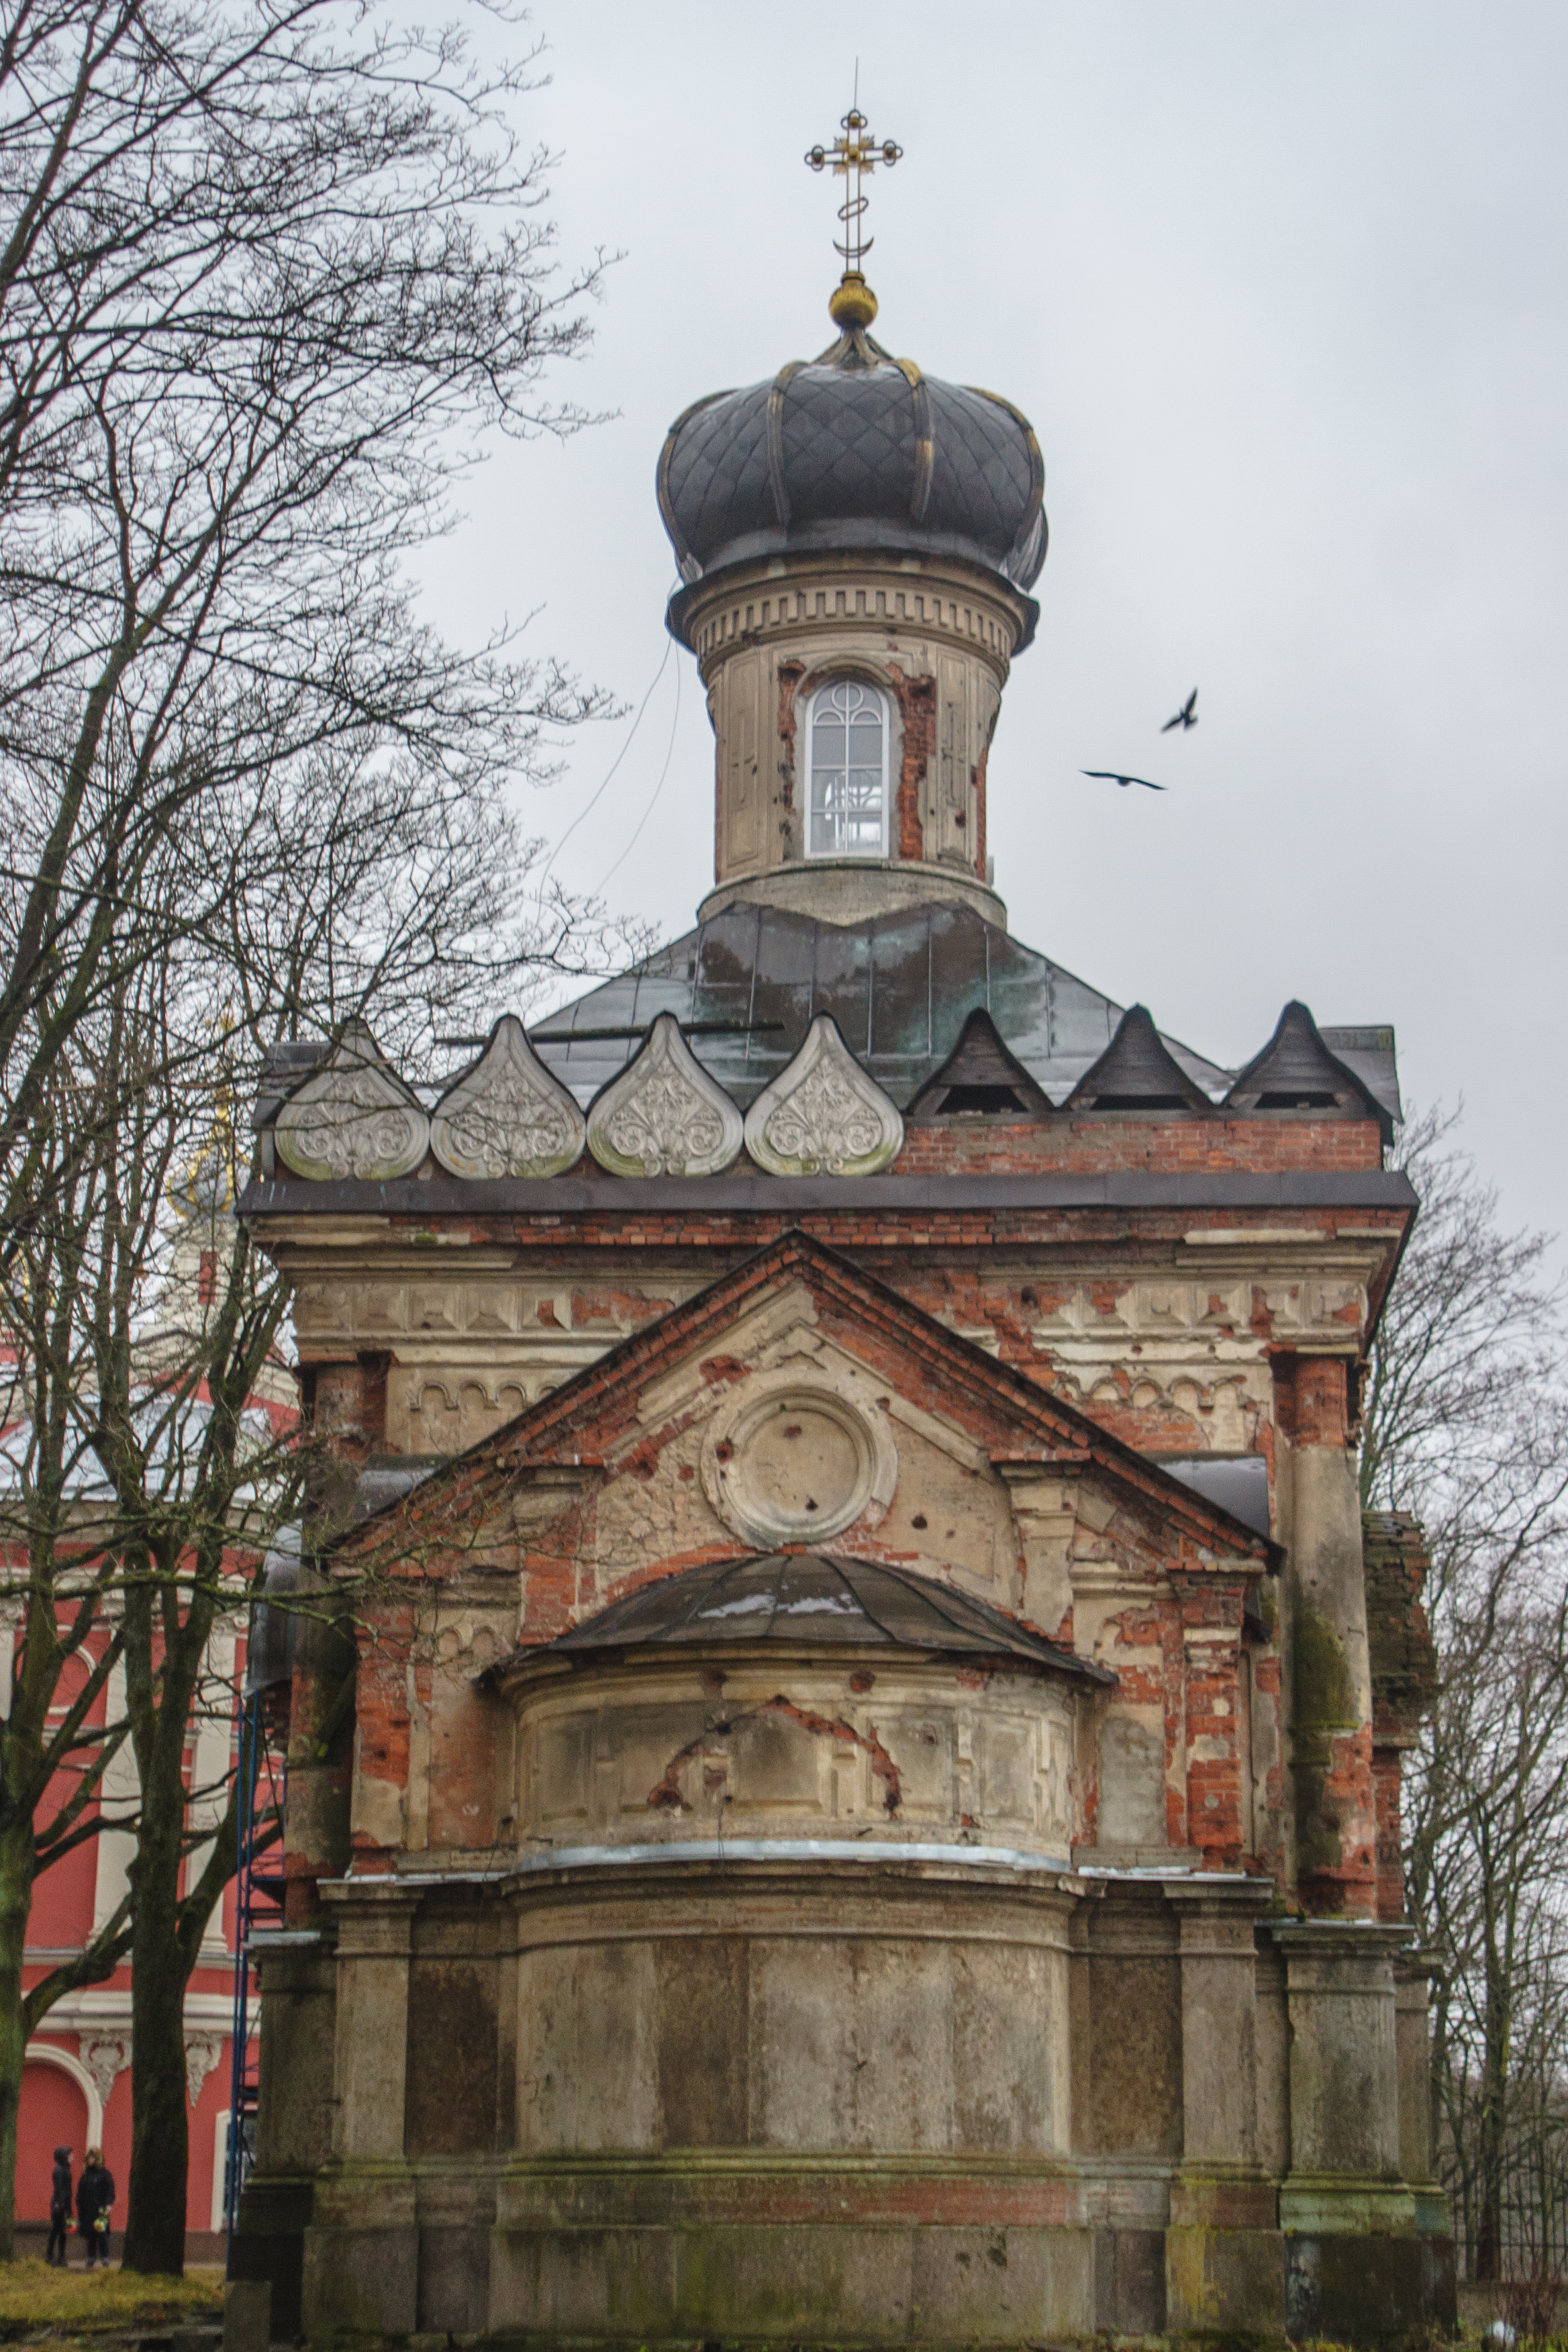
image, chapel, building, place of worship, architecture, church, tree, medieval architecture, steeple, facade, monastery, estate, parish